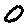
Label: 0